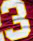
Number: 3